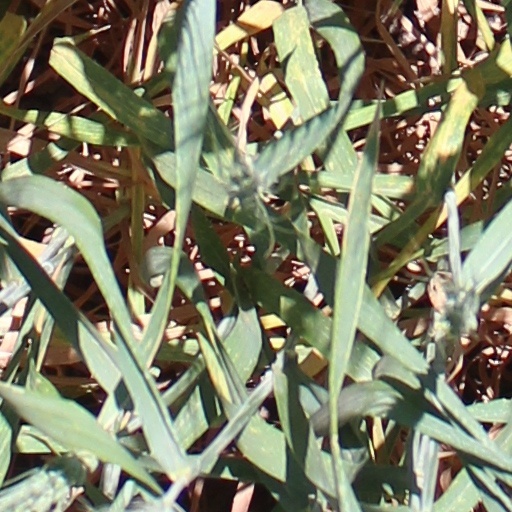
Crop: wheat